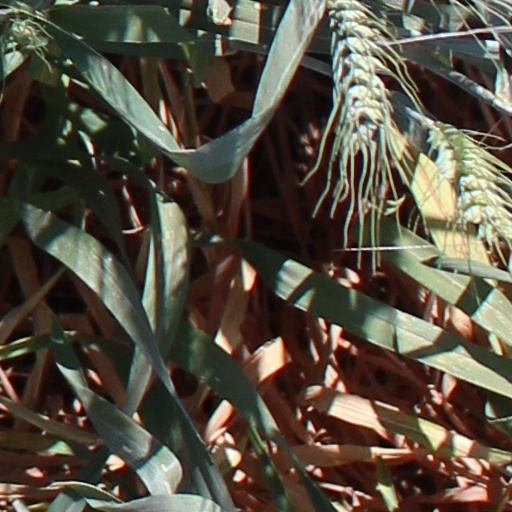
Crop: wheat